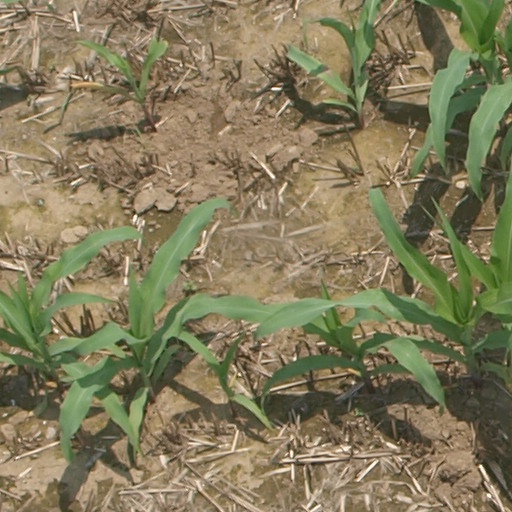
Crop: maize; corn